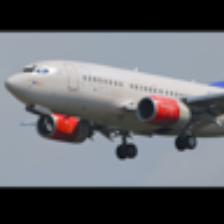
Label: NonHuman